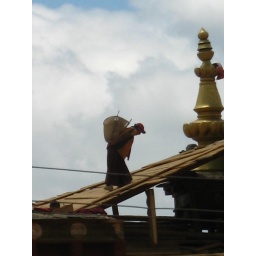
Monks were building the temple within the monastery. It looked like they were building a temple in the sky